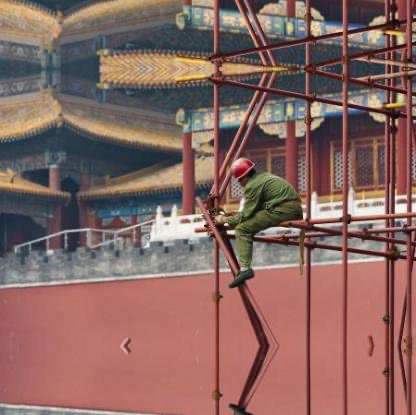
Objects in the image:
label: helmet